William Pamplin

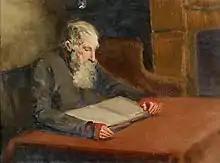
Portrait of William Pamplin c.1891

William Pamplin (5 August 1806 – 9 September 1899) was an English bookseller, publisher and botanist. Hunneman introduced many non-native European plants to the United Kingdom.